Liisa

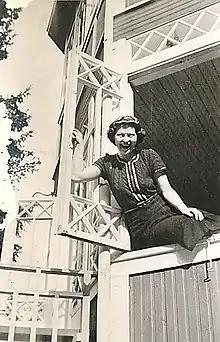
Liisa Nevalainen, Finnish actress

Liisa is a Finnish and Estonian female given name. Its name day is 19 November in both countries. It originated as a variation of the name Lisa or Alisa. As of January 2013, there are more than 100,000 women registered in Finland with this name. It is listed by the Finnish Population Register Centre as one of the top 10 most popular female given names ever. As of 1 January 2020, 1,114 women in Estonia have the first name Liisa, making it the 169th most popular female name in the country. The name is most commonly found in Saare County.